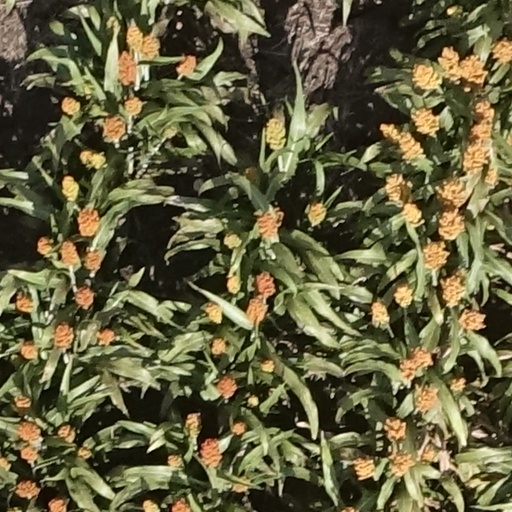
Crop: sorghum